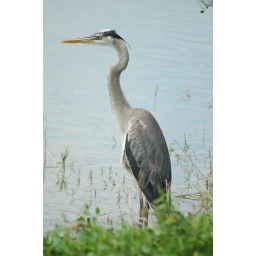
A great blue heron watching intently, set against the backdrop of a lake and foreground grass.